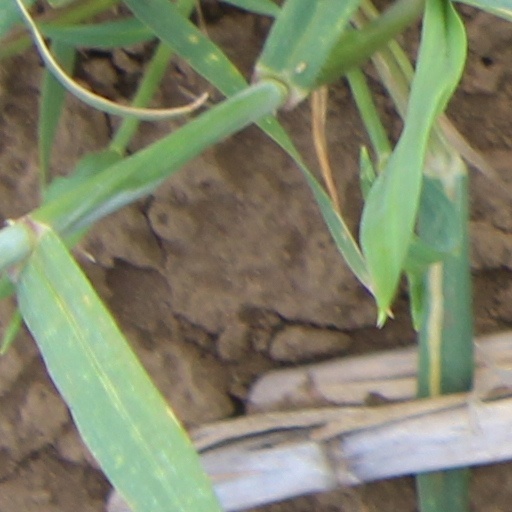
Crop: wheat